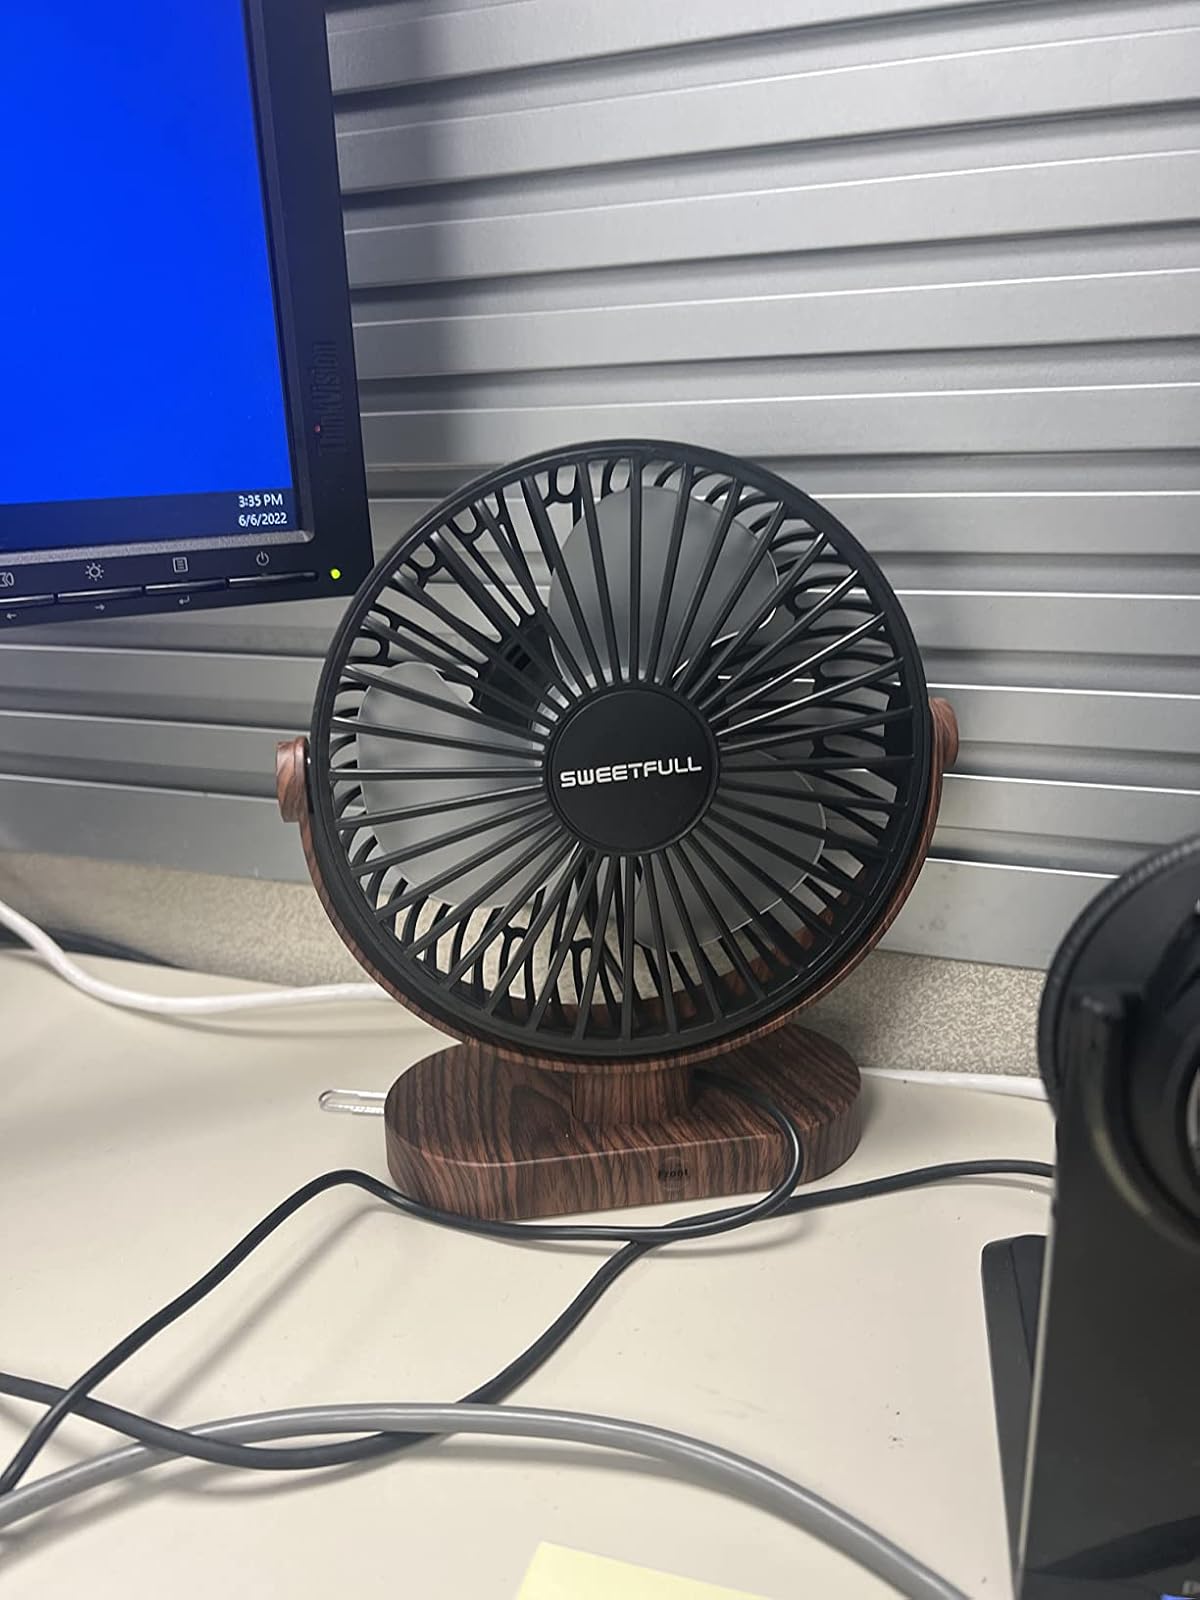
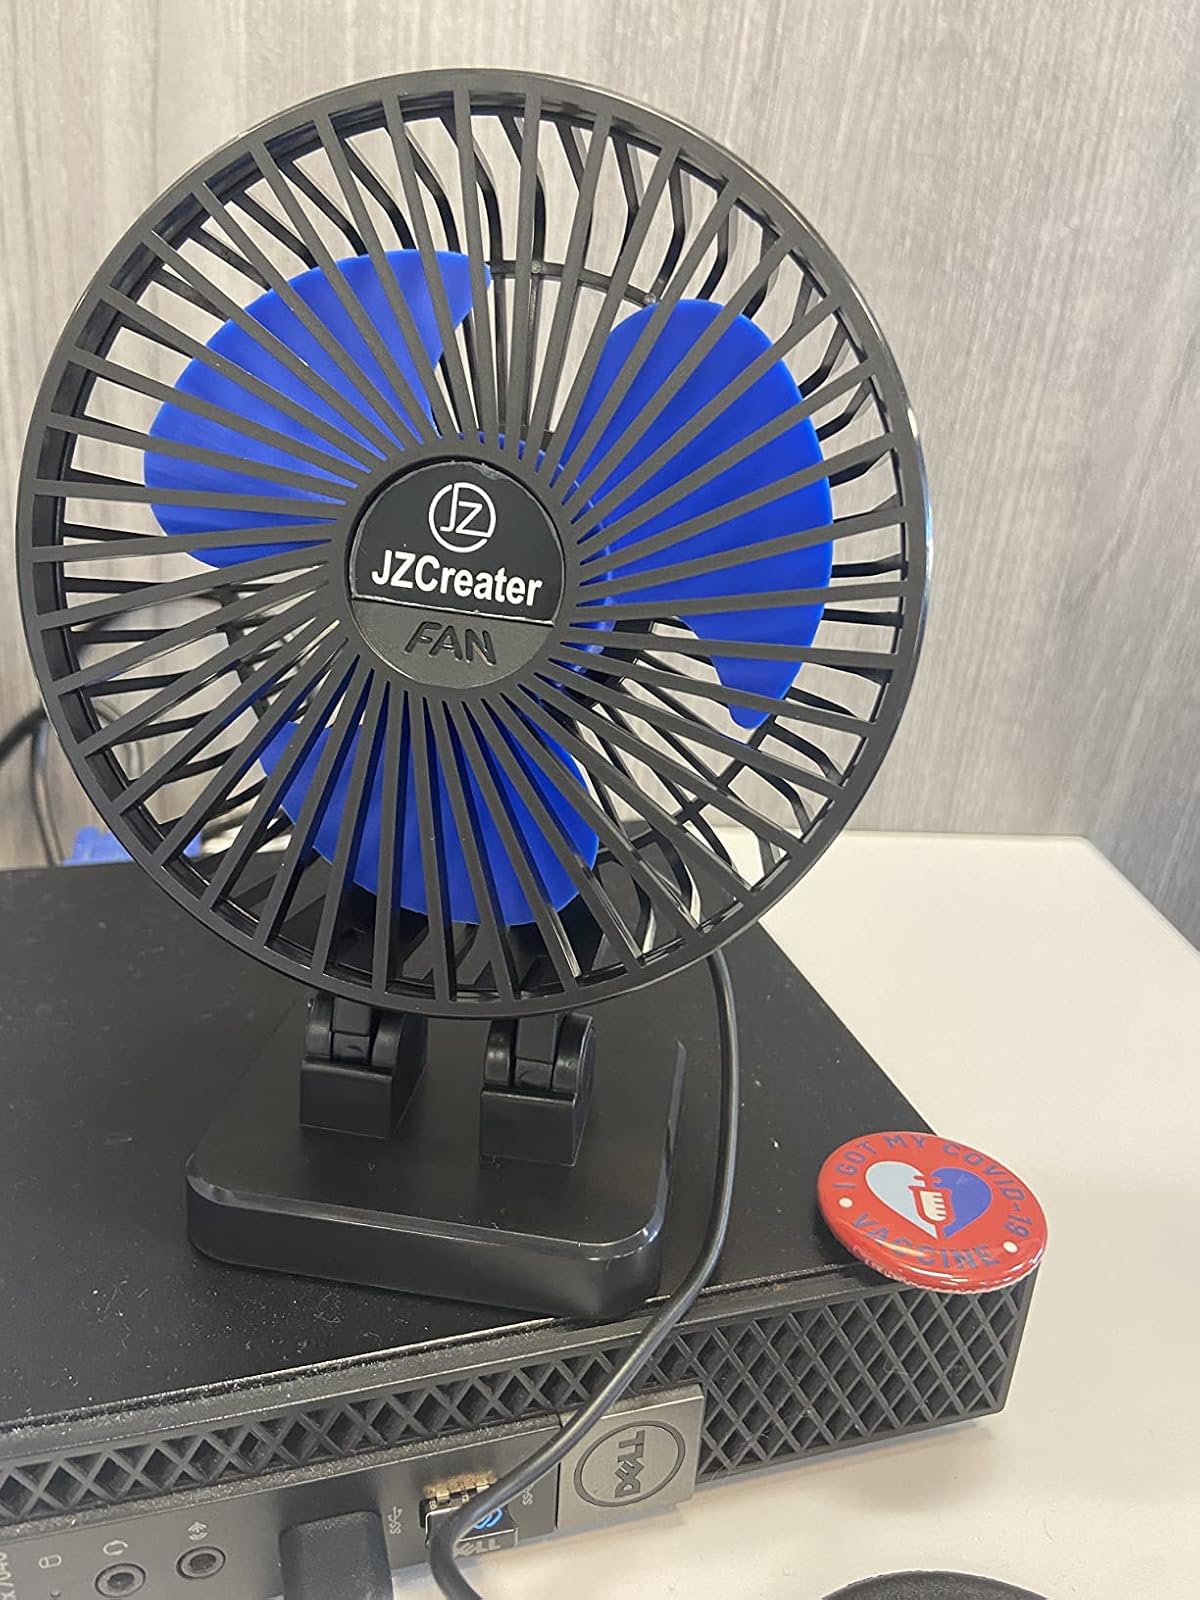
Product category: fan
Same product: no